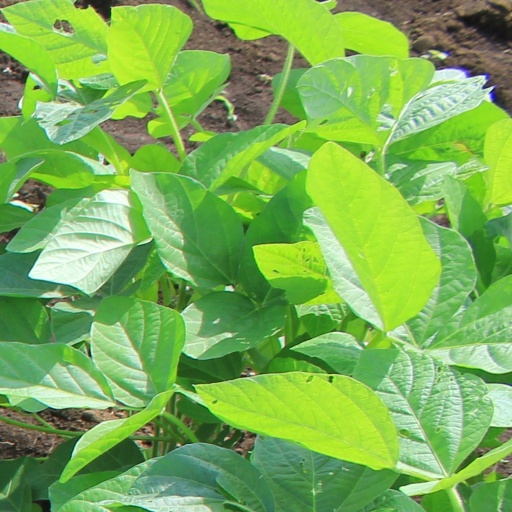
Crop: soybean